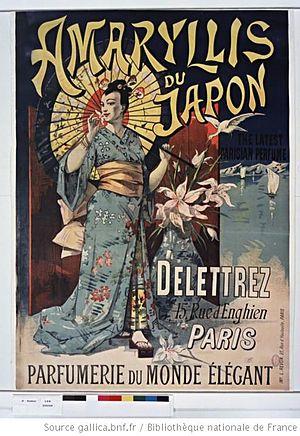
Delettrez est une maison de parfums et de produits cosmétiques française fondée en 1835 et disparue en 1941.